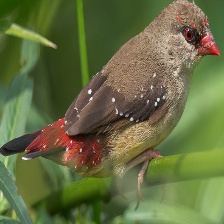
Species: AVADAVAT
Scientific name: AMANDAVA AMANDAVA